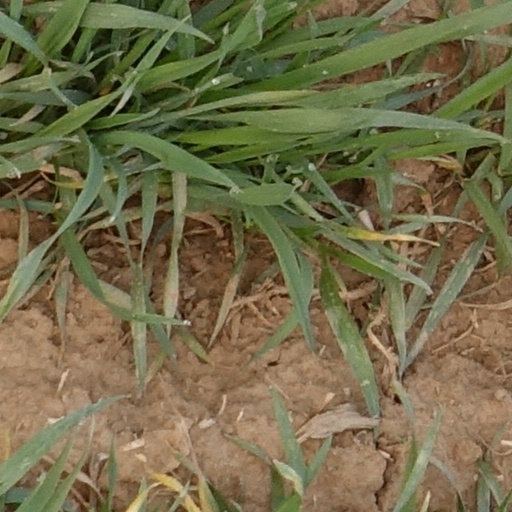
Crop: wheat